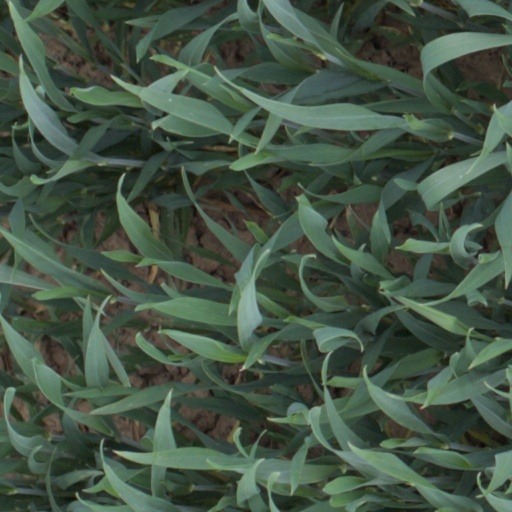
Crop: wheat